Negoesco Stadium

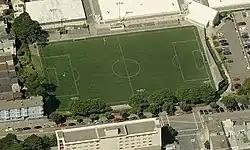
Negoesco Stadium from above

Negoesco has also hosted a US Open Cup game between the Los Angeles Galaxy and San Jose Earthquakes of Major League Soccer and an international friendly between the Earthquakes and Shanghai Shenhua of the Chinese Super League.